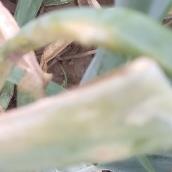
Crop: Onion
Condition: alternaria-d